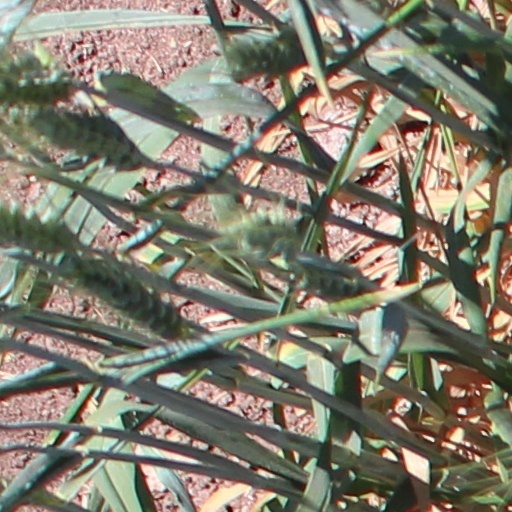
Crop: wheat